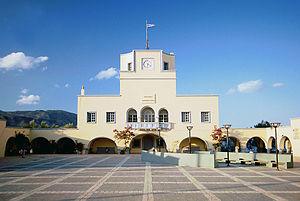
Karpathos, également connue sous l'ancienne appellation de Pigádia, est un arrondissement de la municipalité fusionnée de l'île de Karpathos dans le Dodécanèse, partie de la région administrative grecque d'Égée-Méridionale.